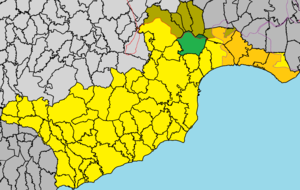
Troúlli est un village de Chypre de plus de 1 169 habitants.